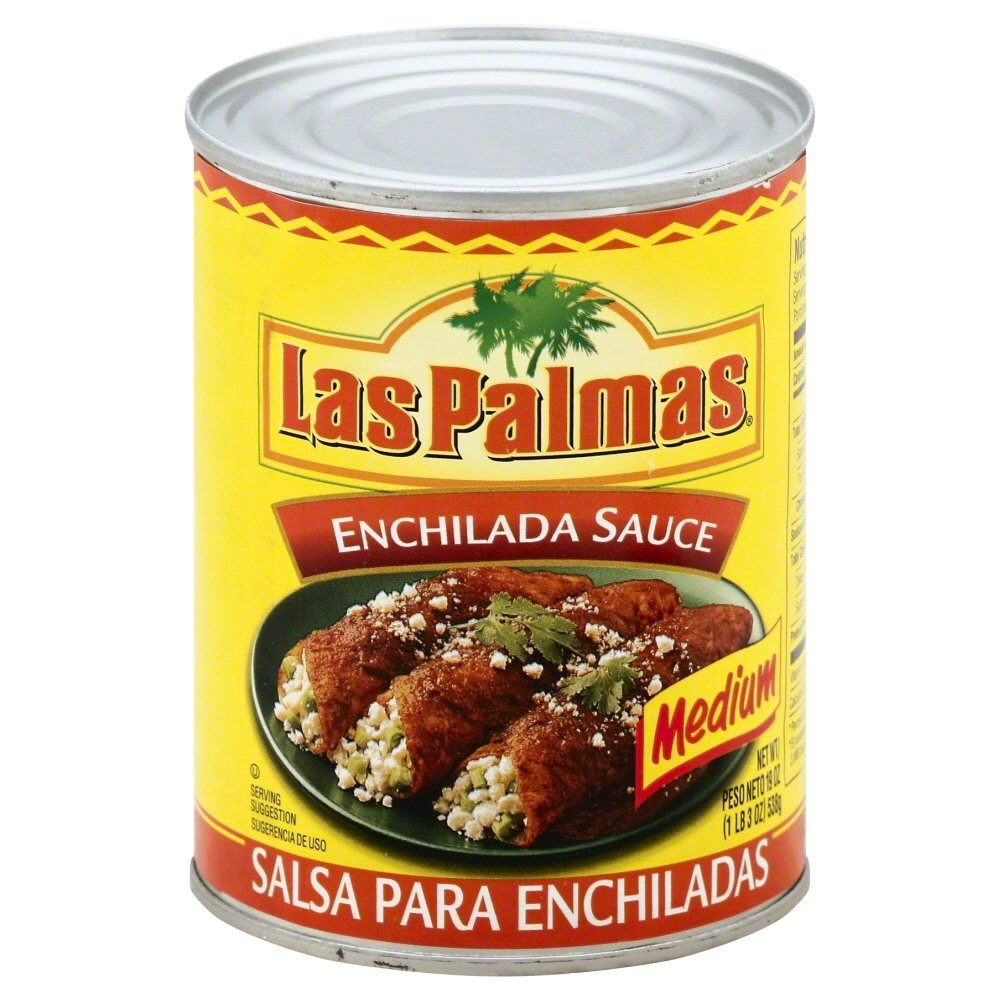
Item Name: Las Palmas Red Enchilada Sauce, Medium, 19 Ounce (Pack of 12)
Bullet Point 1: A zesty blend of spices and chiles
Bullet Point 2: Great with beef, chicken and pork enchiladas
Bullet Point 3: A delicious addition to tacos
Bullet Point 4: Authentic Mexican flavor
Bullet Point 5: Finest quality ingredients
Value: 228.0
Unit: ounce

Price: 2.39